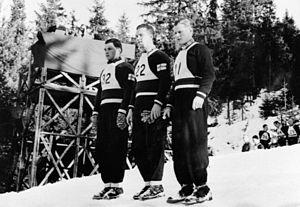
32 Léo LAKSO, NR:22 Niilo TOPPILA, NR: 11 Lauri VALONEN à Ringsaker